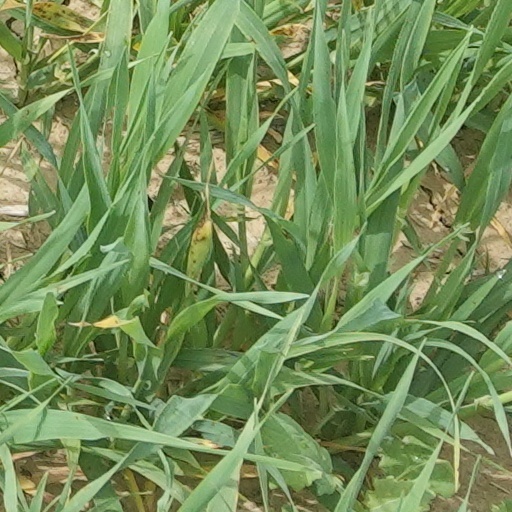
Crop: wheat